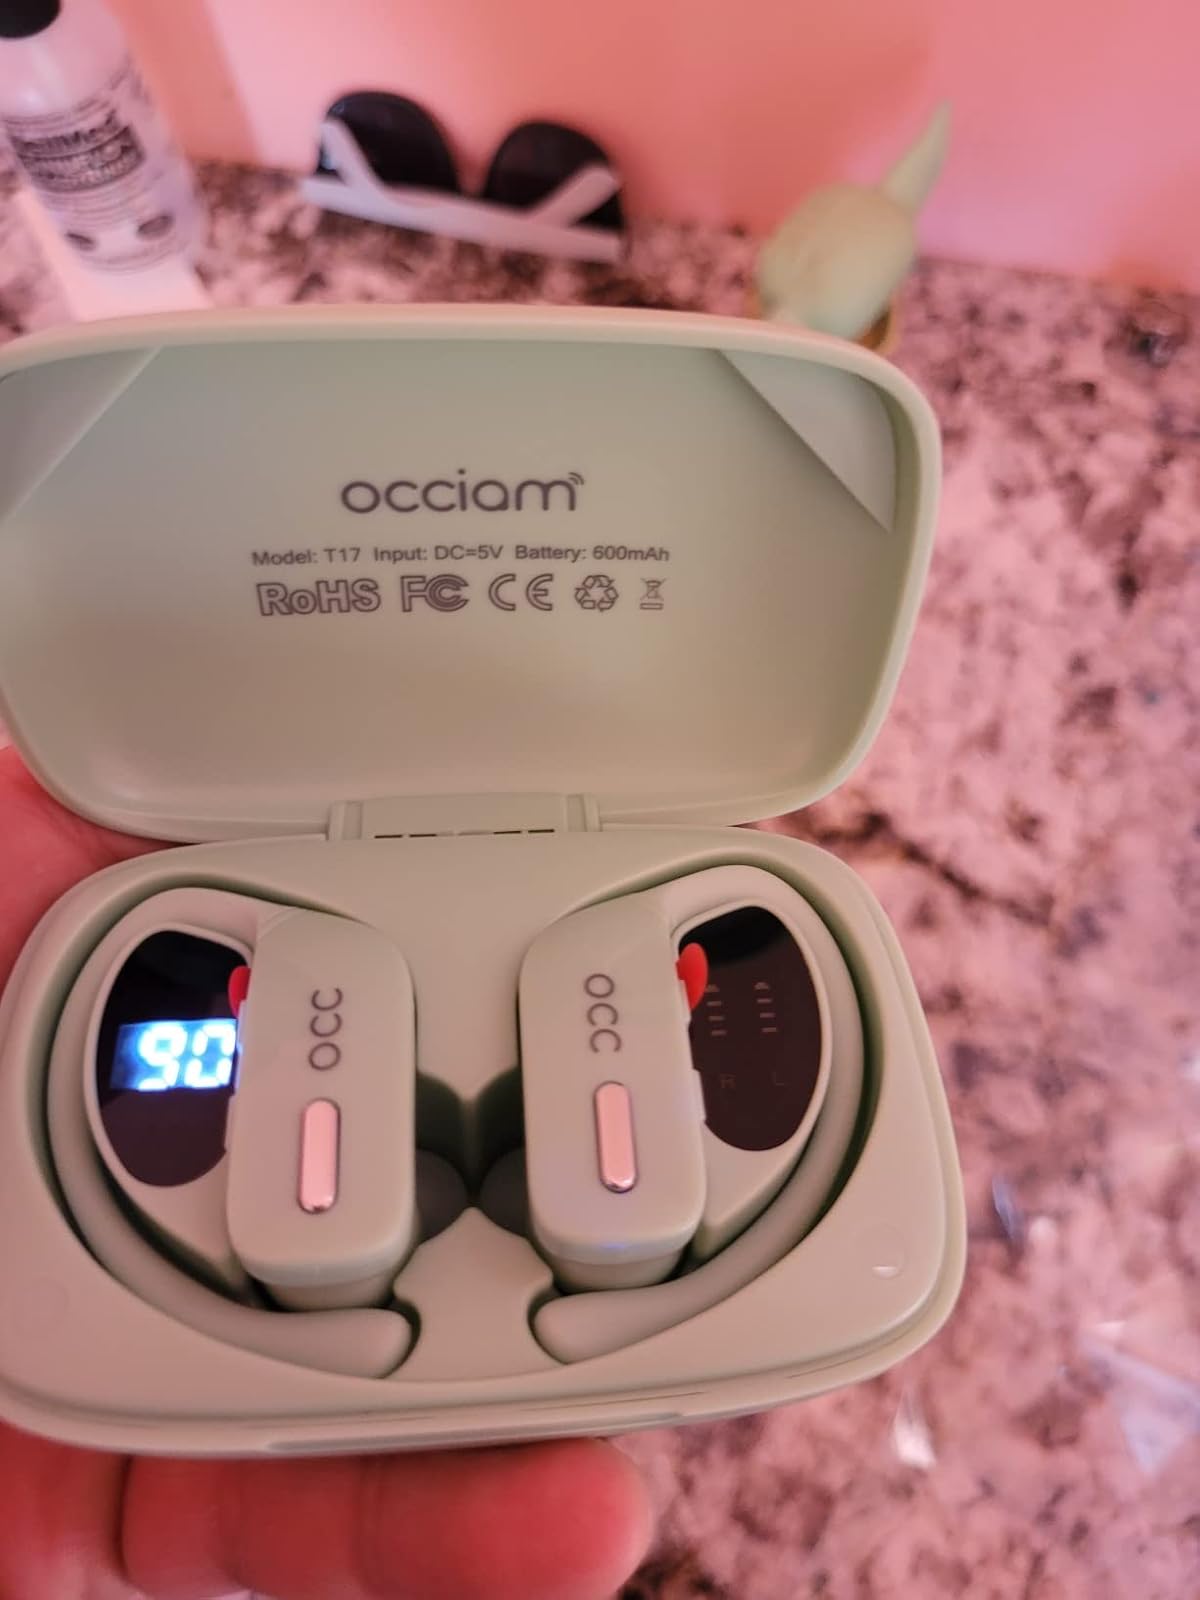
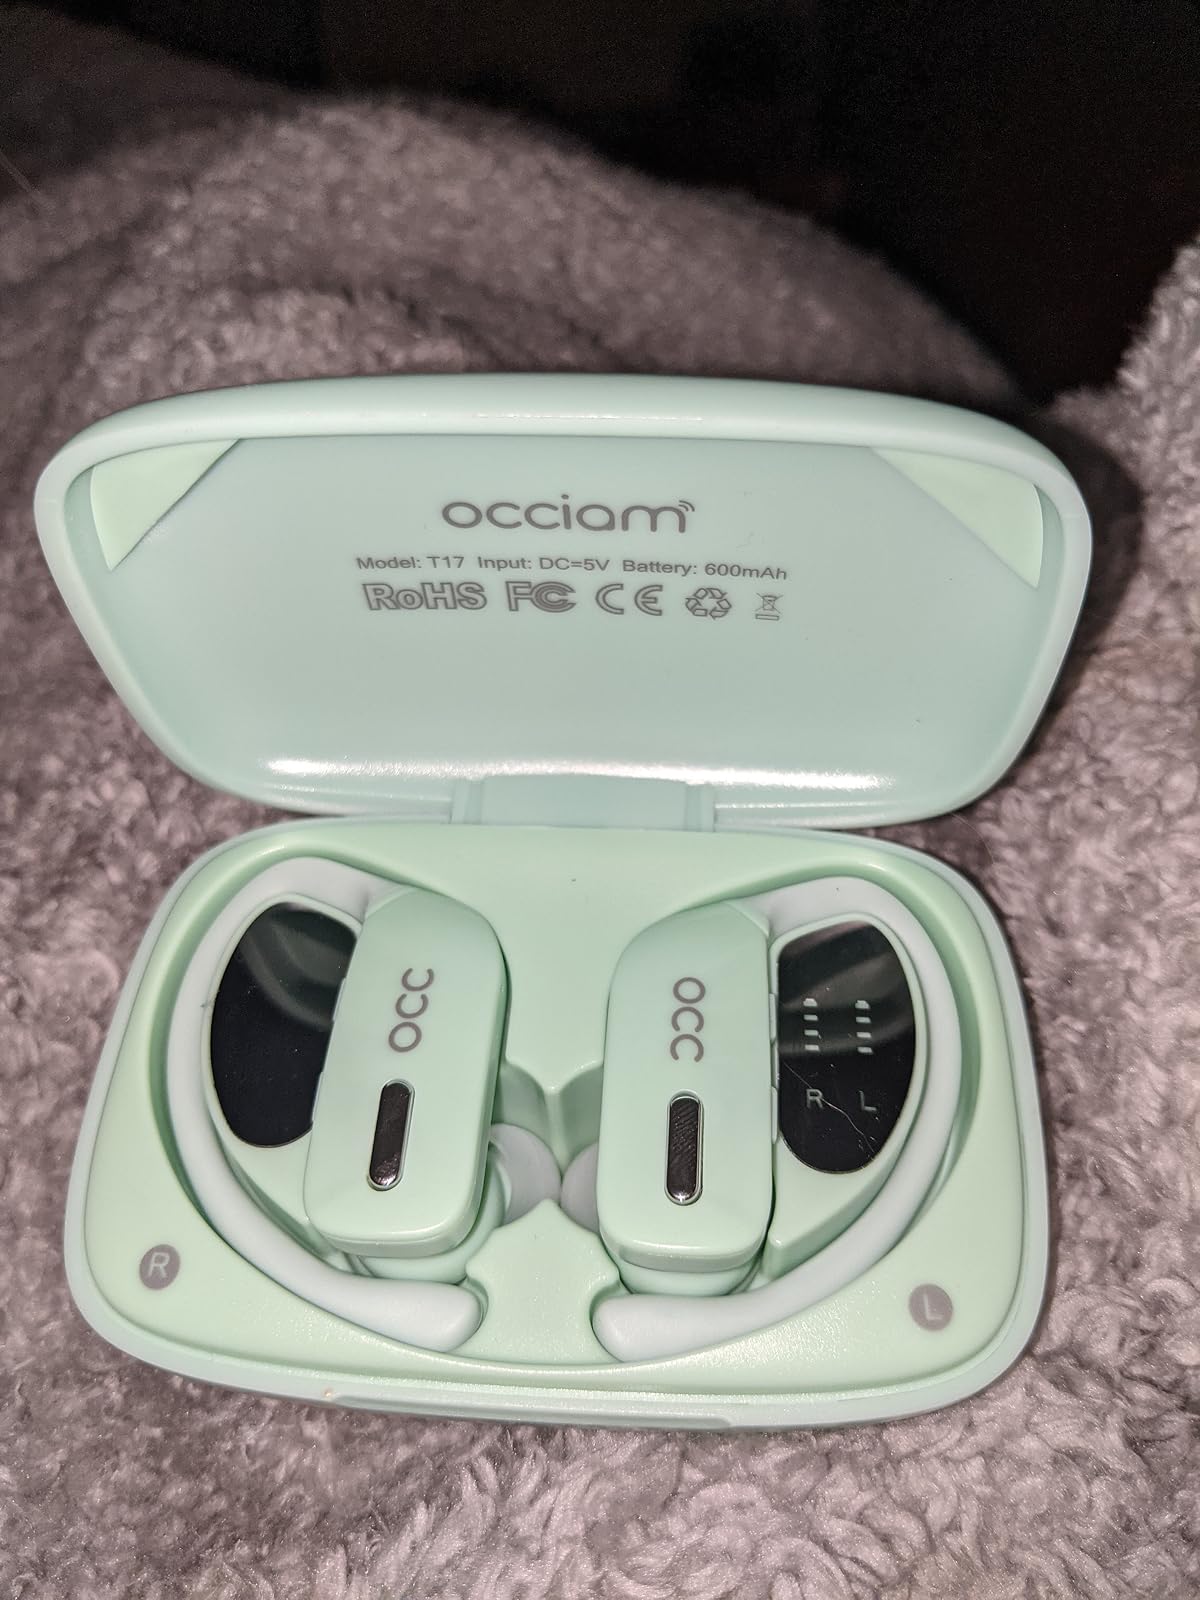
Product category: earbuds
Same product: yes